Beckford's Tower

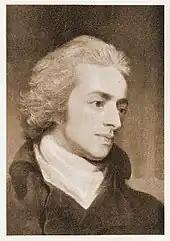
William Thomas Beckford (1760–1844)

Beckford's Tower in Lansdown, overlooking the city of Bath, was completed in 1827 for wealthy local resident William Beckford, to a design by Bath architect Henry Goodridge. Beckford was a member of the influential Beckford family. He was a novelist, an art collector and patron of works of decorative art, a critic, travel writer and sometime politician, reputed at one stage to be the richest commoner in England. In 1822 he sold Fonthill Abbey, and a large part of his art collection, to John Farquhar for £330,000, and moved to Bath, where he bought No. 20 Lansdown Crescent and No. 1 Lansdown Place West, joining them with a one-storey arch thrown across a driveway. In 1836 he also bought Nos. 18 and 19 Lansdown Crescent.